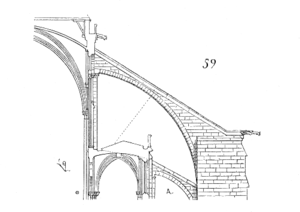
La cathédrale Notre-Dame de Paris, communément appelée Notre-Dame, est l'un des monuments les plus emblématiques de Paris et de la France. Elle est située sur l'île de la Cité et est un lieu de culte catholique, siège de l'archidiocèse de Paris, dédiée à la Vierge Marie.